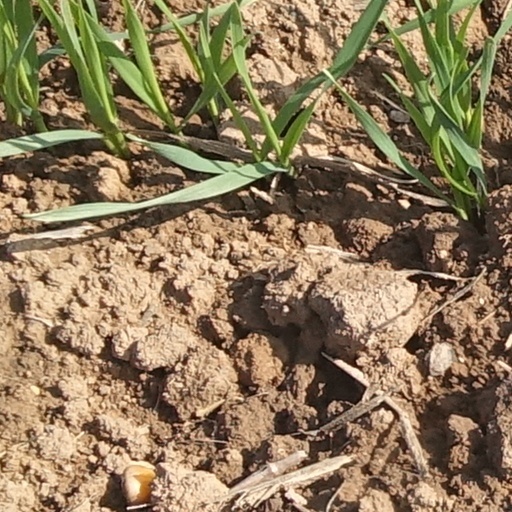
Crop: wheat